Ugly Rumours (novel)

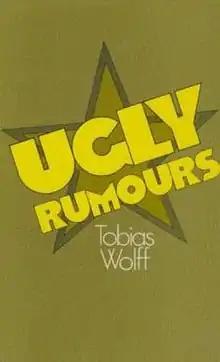
First (and only) edition cover (publ. Allen & Unwin)

Ugly Rumours was the first novel by American writer Tobias Wolff. It was published only in Britain, in 1975, and has never been reprinted. The book does not appear in Wolff's list of publications included in recent books—the "London Review of Books" commented on this omission, stating that "to read "(Ugly Rumours)" is to understand why (it was omitted from the list of publications)"—and when his novel "Old School" was published in 2004, all publicity copy referred to it as his first novel.